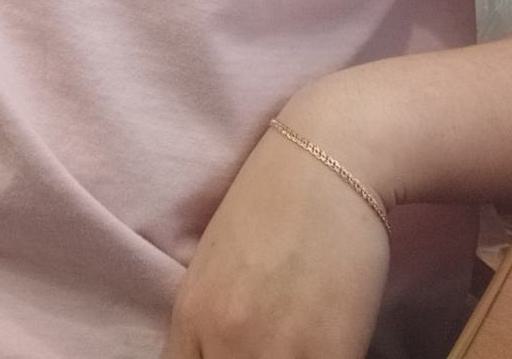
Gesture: no_gesture